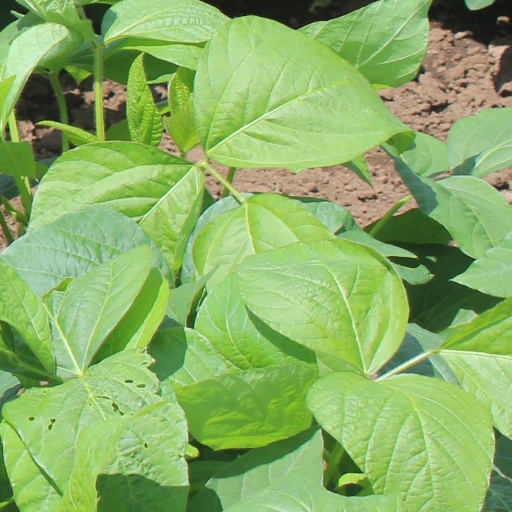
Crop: soybean